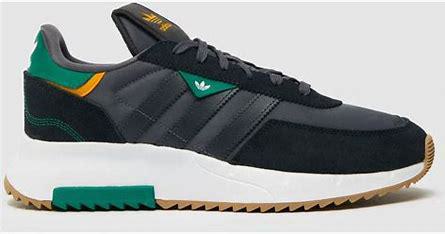
Brand: Adidas
Model: Retropy F2